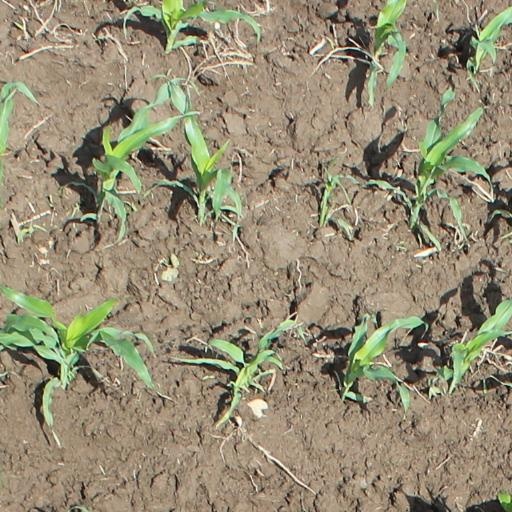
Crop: maize; corn